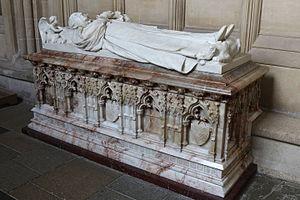
Lord Arthur Charles Hervey était un évêque anglais qui a été Évêque de Bath et Wells de 1869 à 1894. Il était généralement connu par son titre de courtoisie aristocratique, "Lord", plutôt que par le Prédicat honorifique approprié pour un évêque, le très révérend.